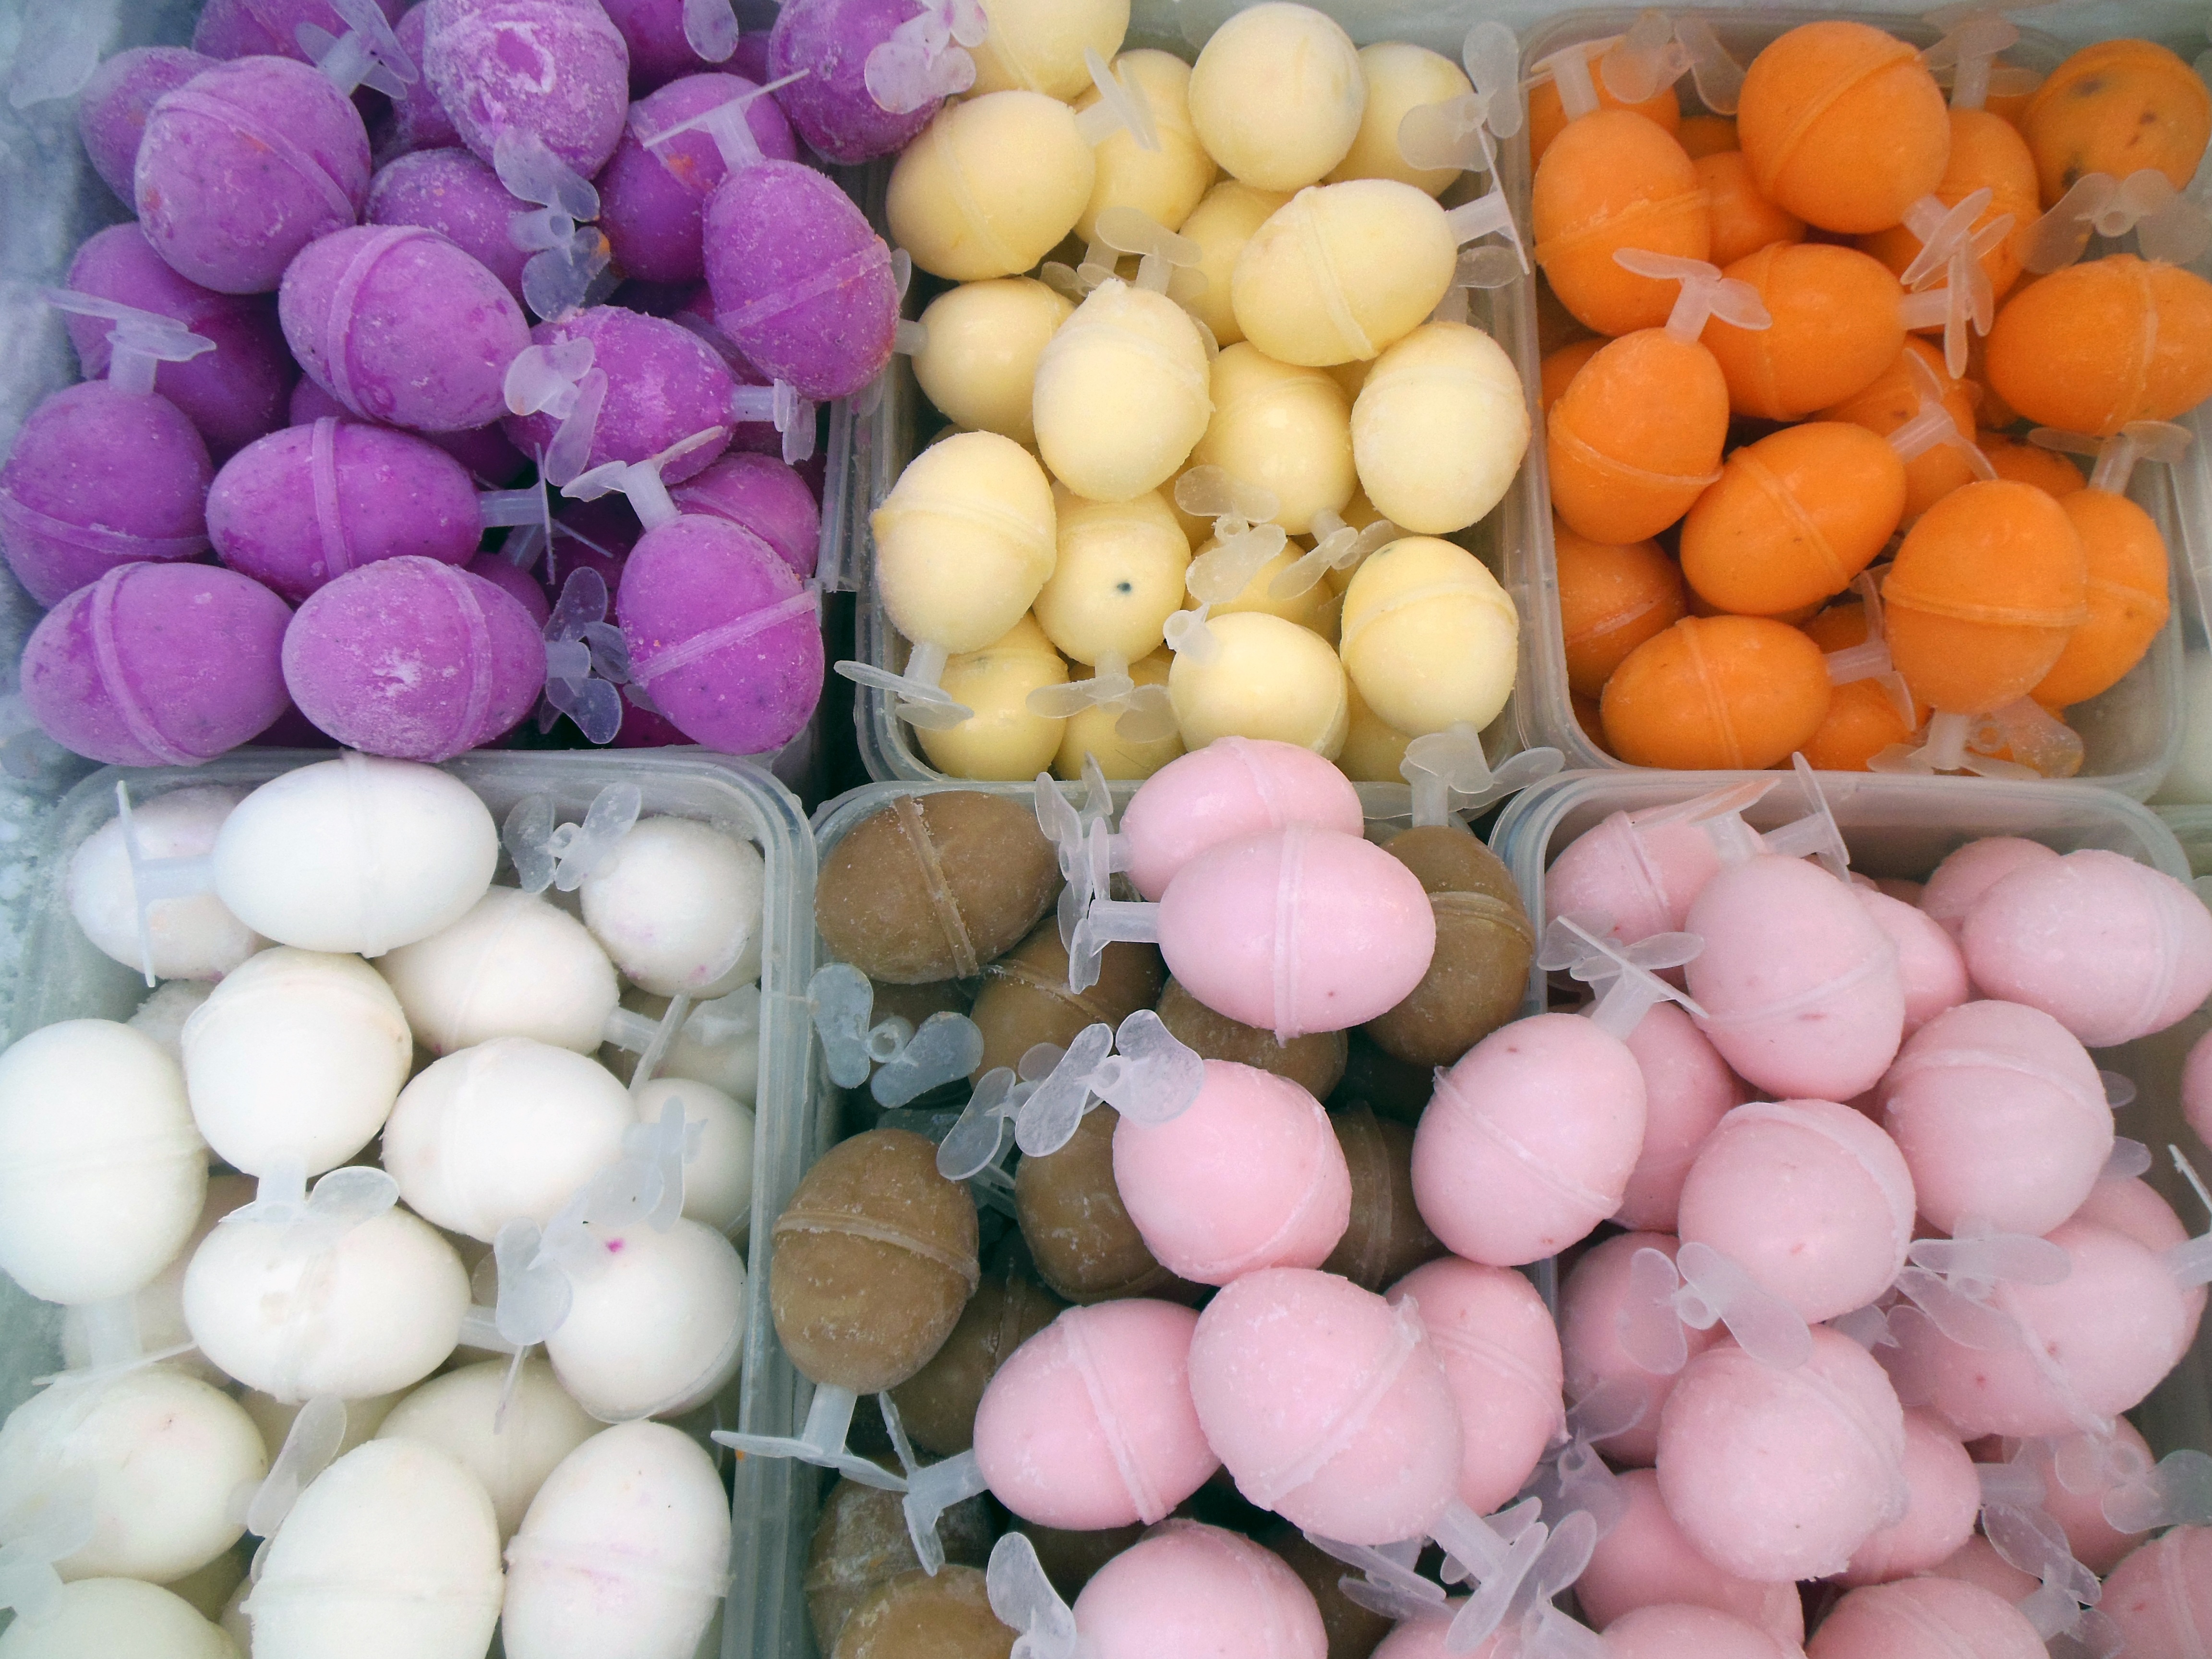
plant, fruit, sweet, flower, ice, food, produce, vegetable, holiday, colorful, pink, snack, dessert, sugar, icing, eggs, frosted, flowering plant, melaka, land plant, ice egg